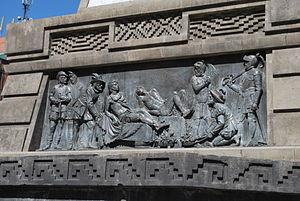
Cuauhtémoc fut le dernier tlatoani mexica et constitue l'un des mythes de la conception indigéniste de la nation mexicaine. Son nom signifie littéralement « aigle descendant », du nahuatl cuāuhtli et temōc ; par extension, ce nom peut être interprété comme la métaphore de « Celui qui fond tel un aigle », ou du soleil couchant, car l'aigle symbolise le soleil dans la culture mexica.